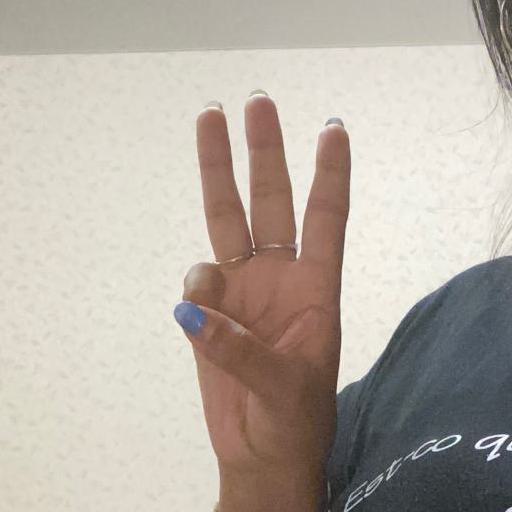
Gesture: three